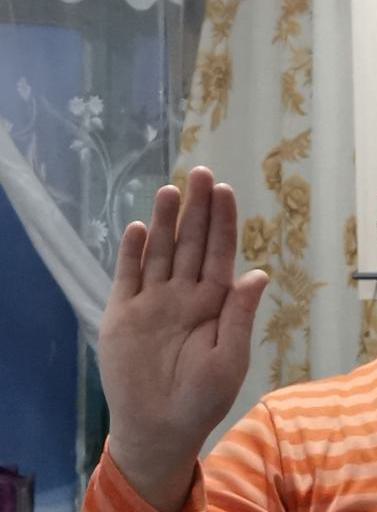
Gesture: stop